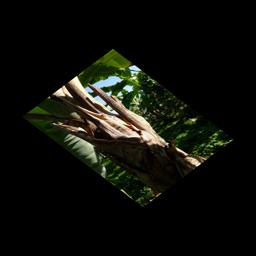
Label: BACTERIAL SOFT ROT